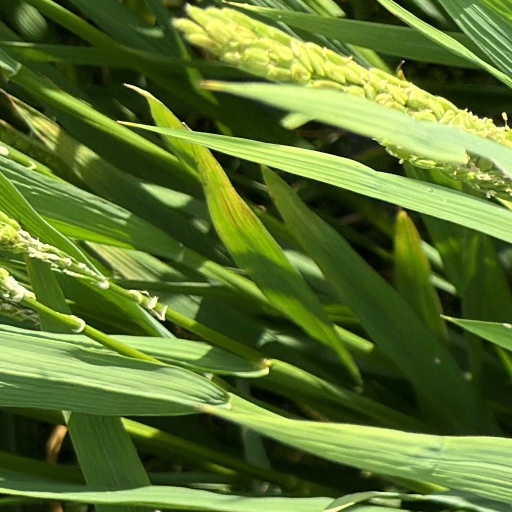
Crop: rice